Bodrum

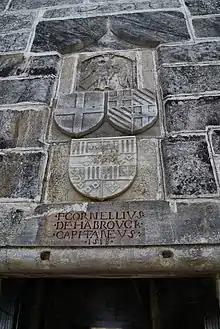

Crusader Knights arrived in 1402 and used the remains of the Mausoleum as a quarry to build the still impressively standing Bodrum Castle ("Castle of Saint Peter"), a well-preserved example of late Crusader architecture in the eastern Mediterranean. The Knights Hospitaller ("Knights of St. John") were given permission to build it by the Ottoman sultan Mehmed I after Tamerlane destroyed their previous fortress in İzmir's inner bay.